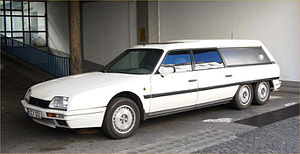
Citroën CX / Specielle versioner / Erhvervskøretøjer
Citroën CX Loadrunner (årgang 1990) fra "Mikes Garage"
Citroën CX var en personbil fra den franske bilfabrikant Citroën, som i 1974 afløste den markante Citroën DS. Den blev i 1975 valgt som Årets Bil i Europa, og der blev solgt næsten 1,2 millioner eksemplarer af modellen, indtil produktionen stoppede i 1991.